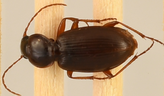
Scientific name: Synuchus impunctatus
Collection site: Bartlett Experimental Forest NEON (BART), plot BART_079